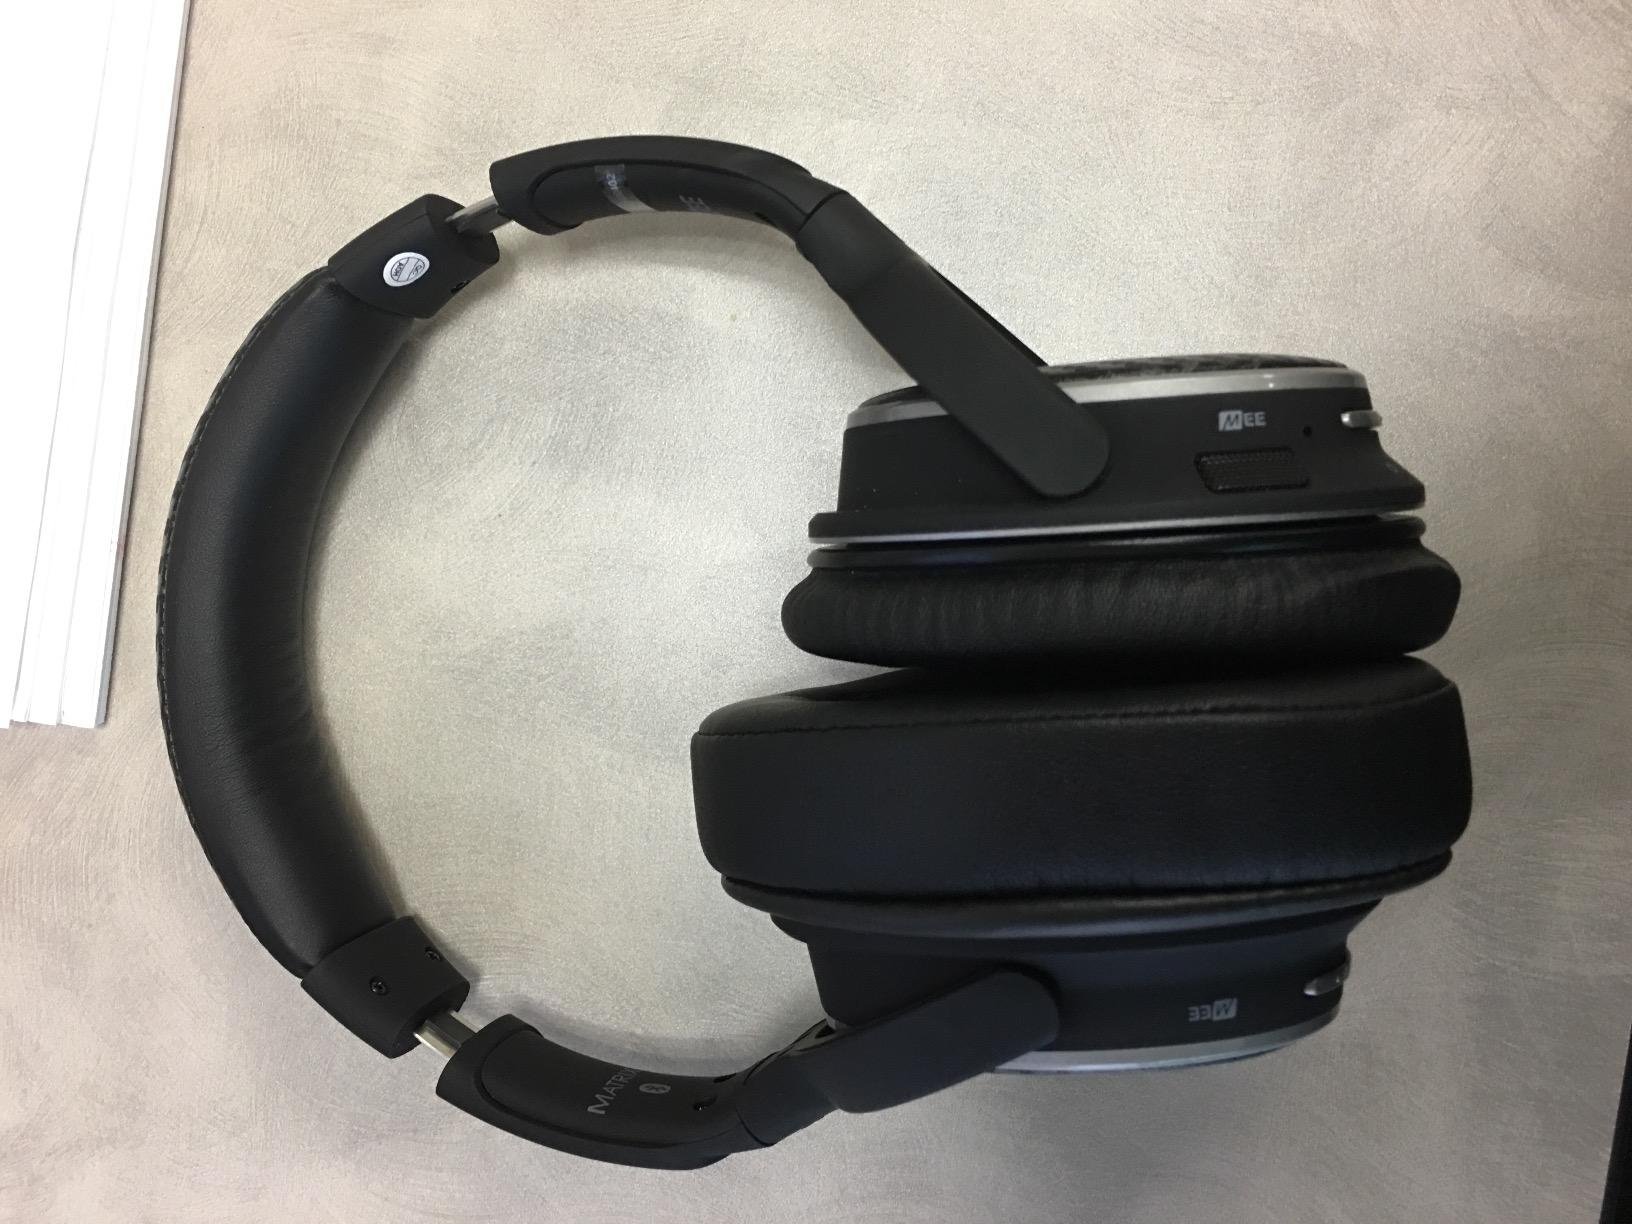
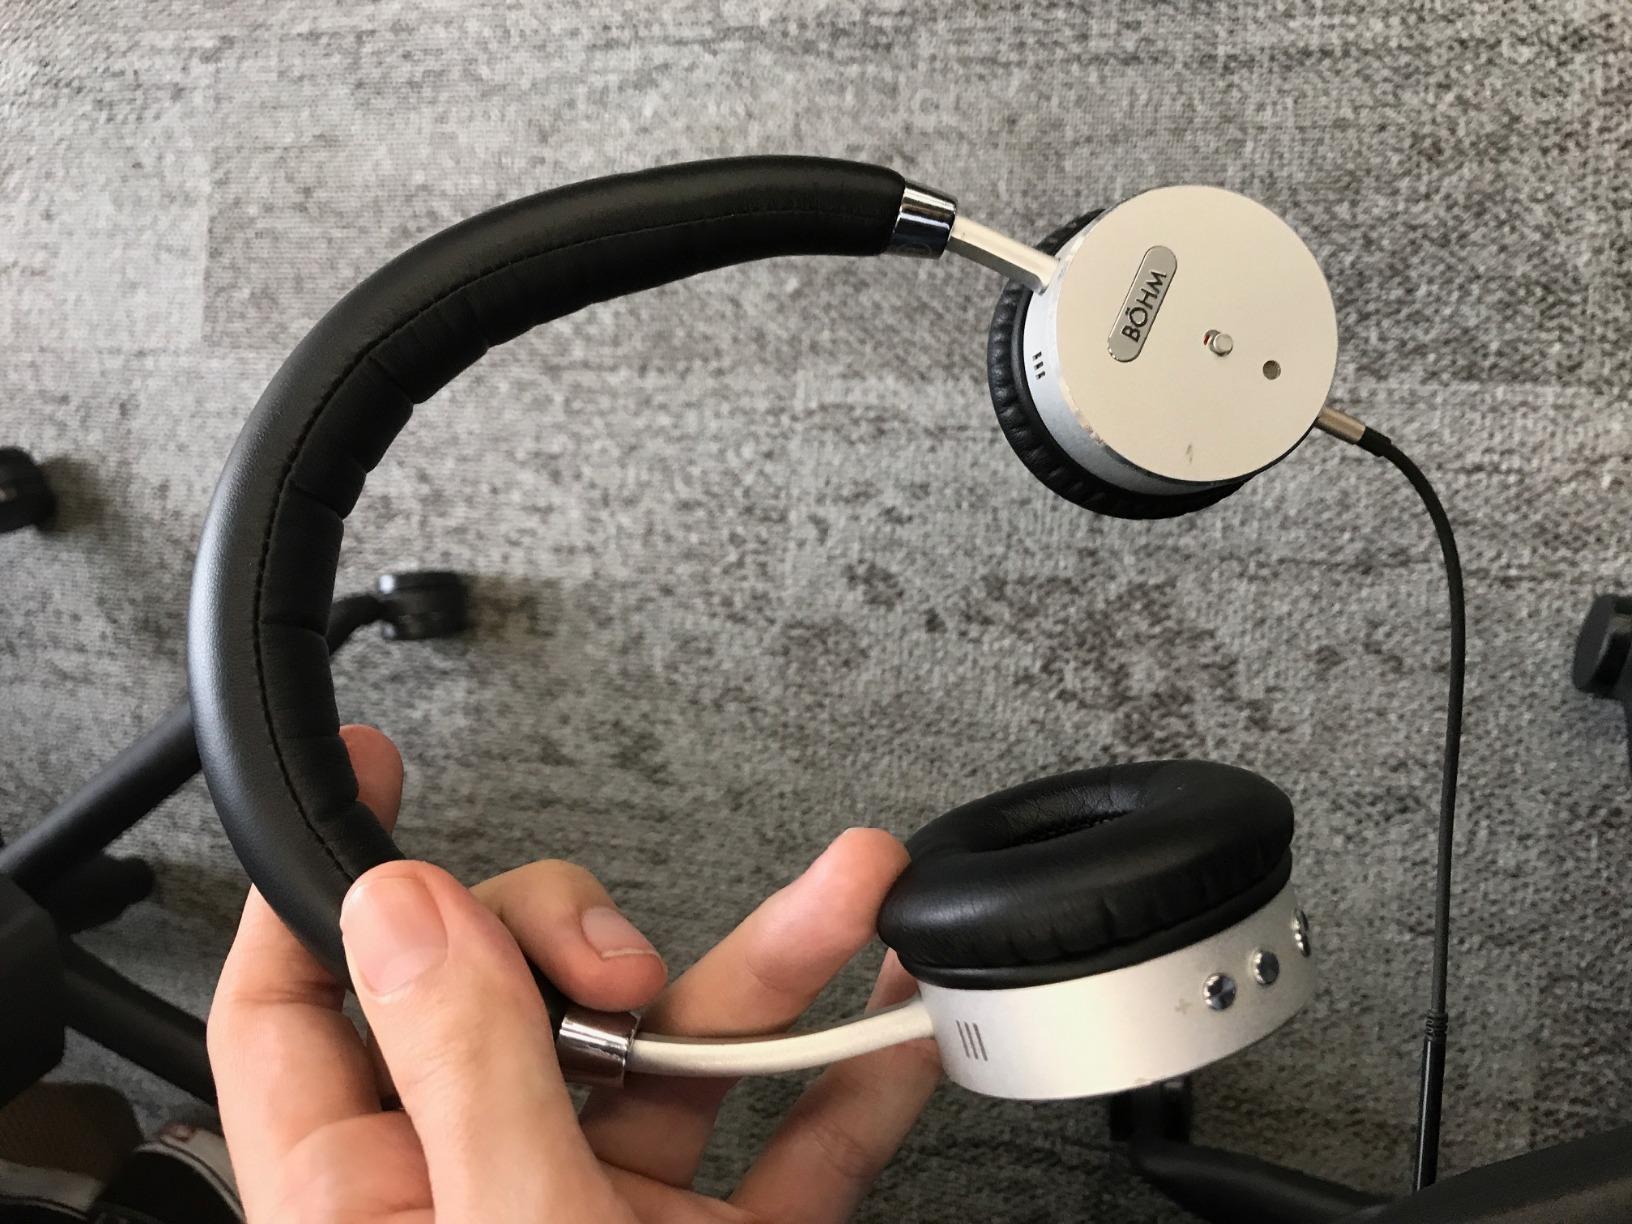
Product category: headphones
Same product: no